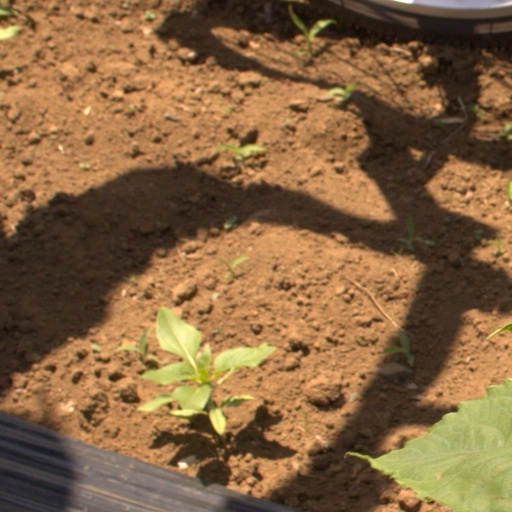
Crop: Jerusalem artichoke